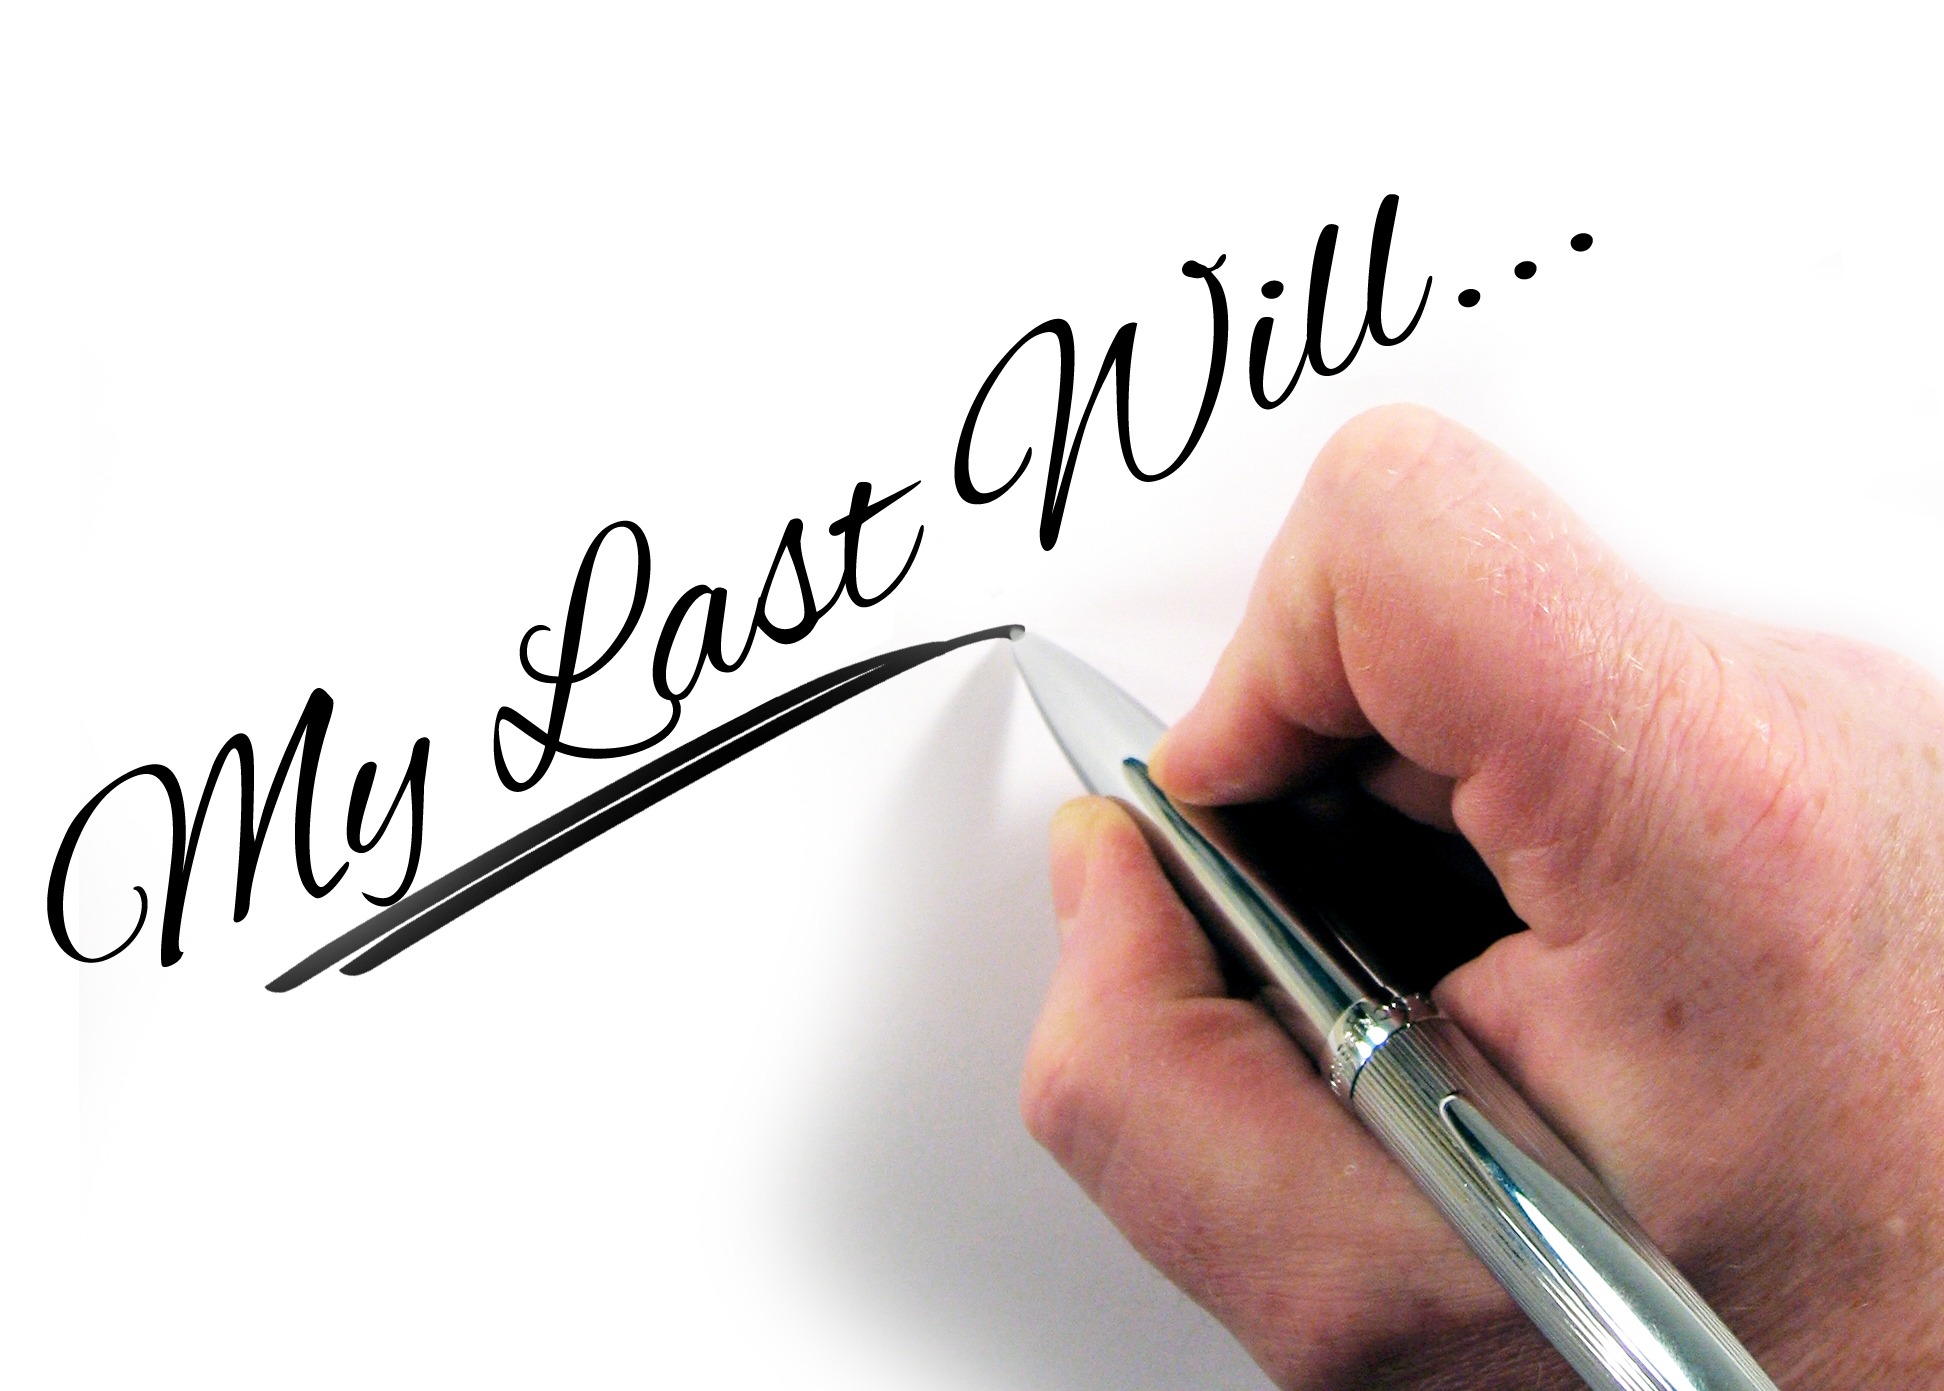
writing, hand, pen, finger, paper, brand, font, decision, handwriting, letters, calligraphy, will, available, leave, resolution, projects, attachment, testament, notary, intention, declaration of intent, advance directive, volition